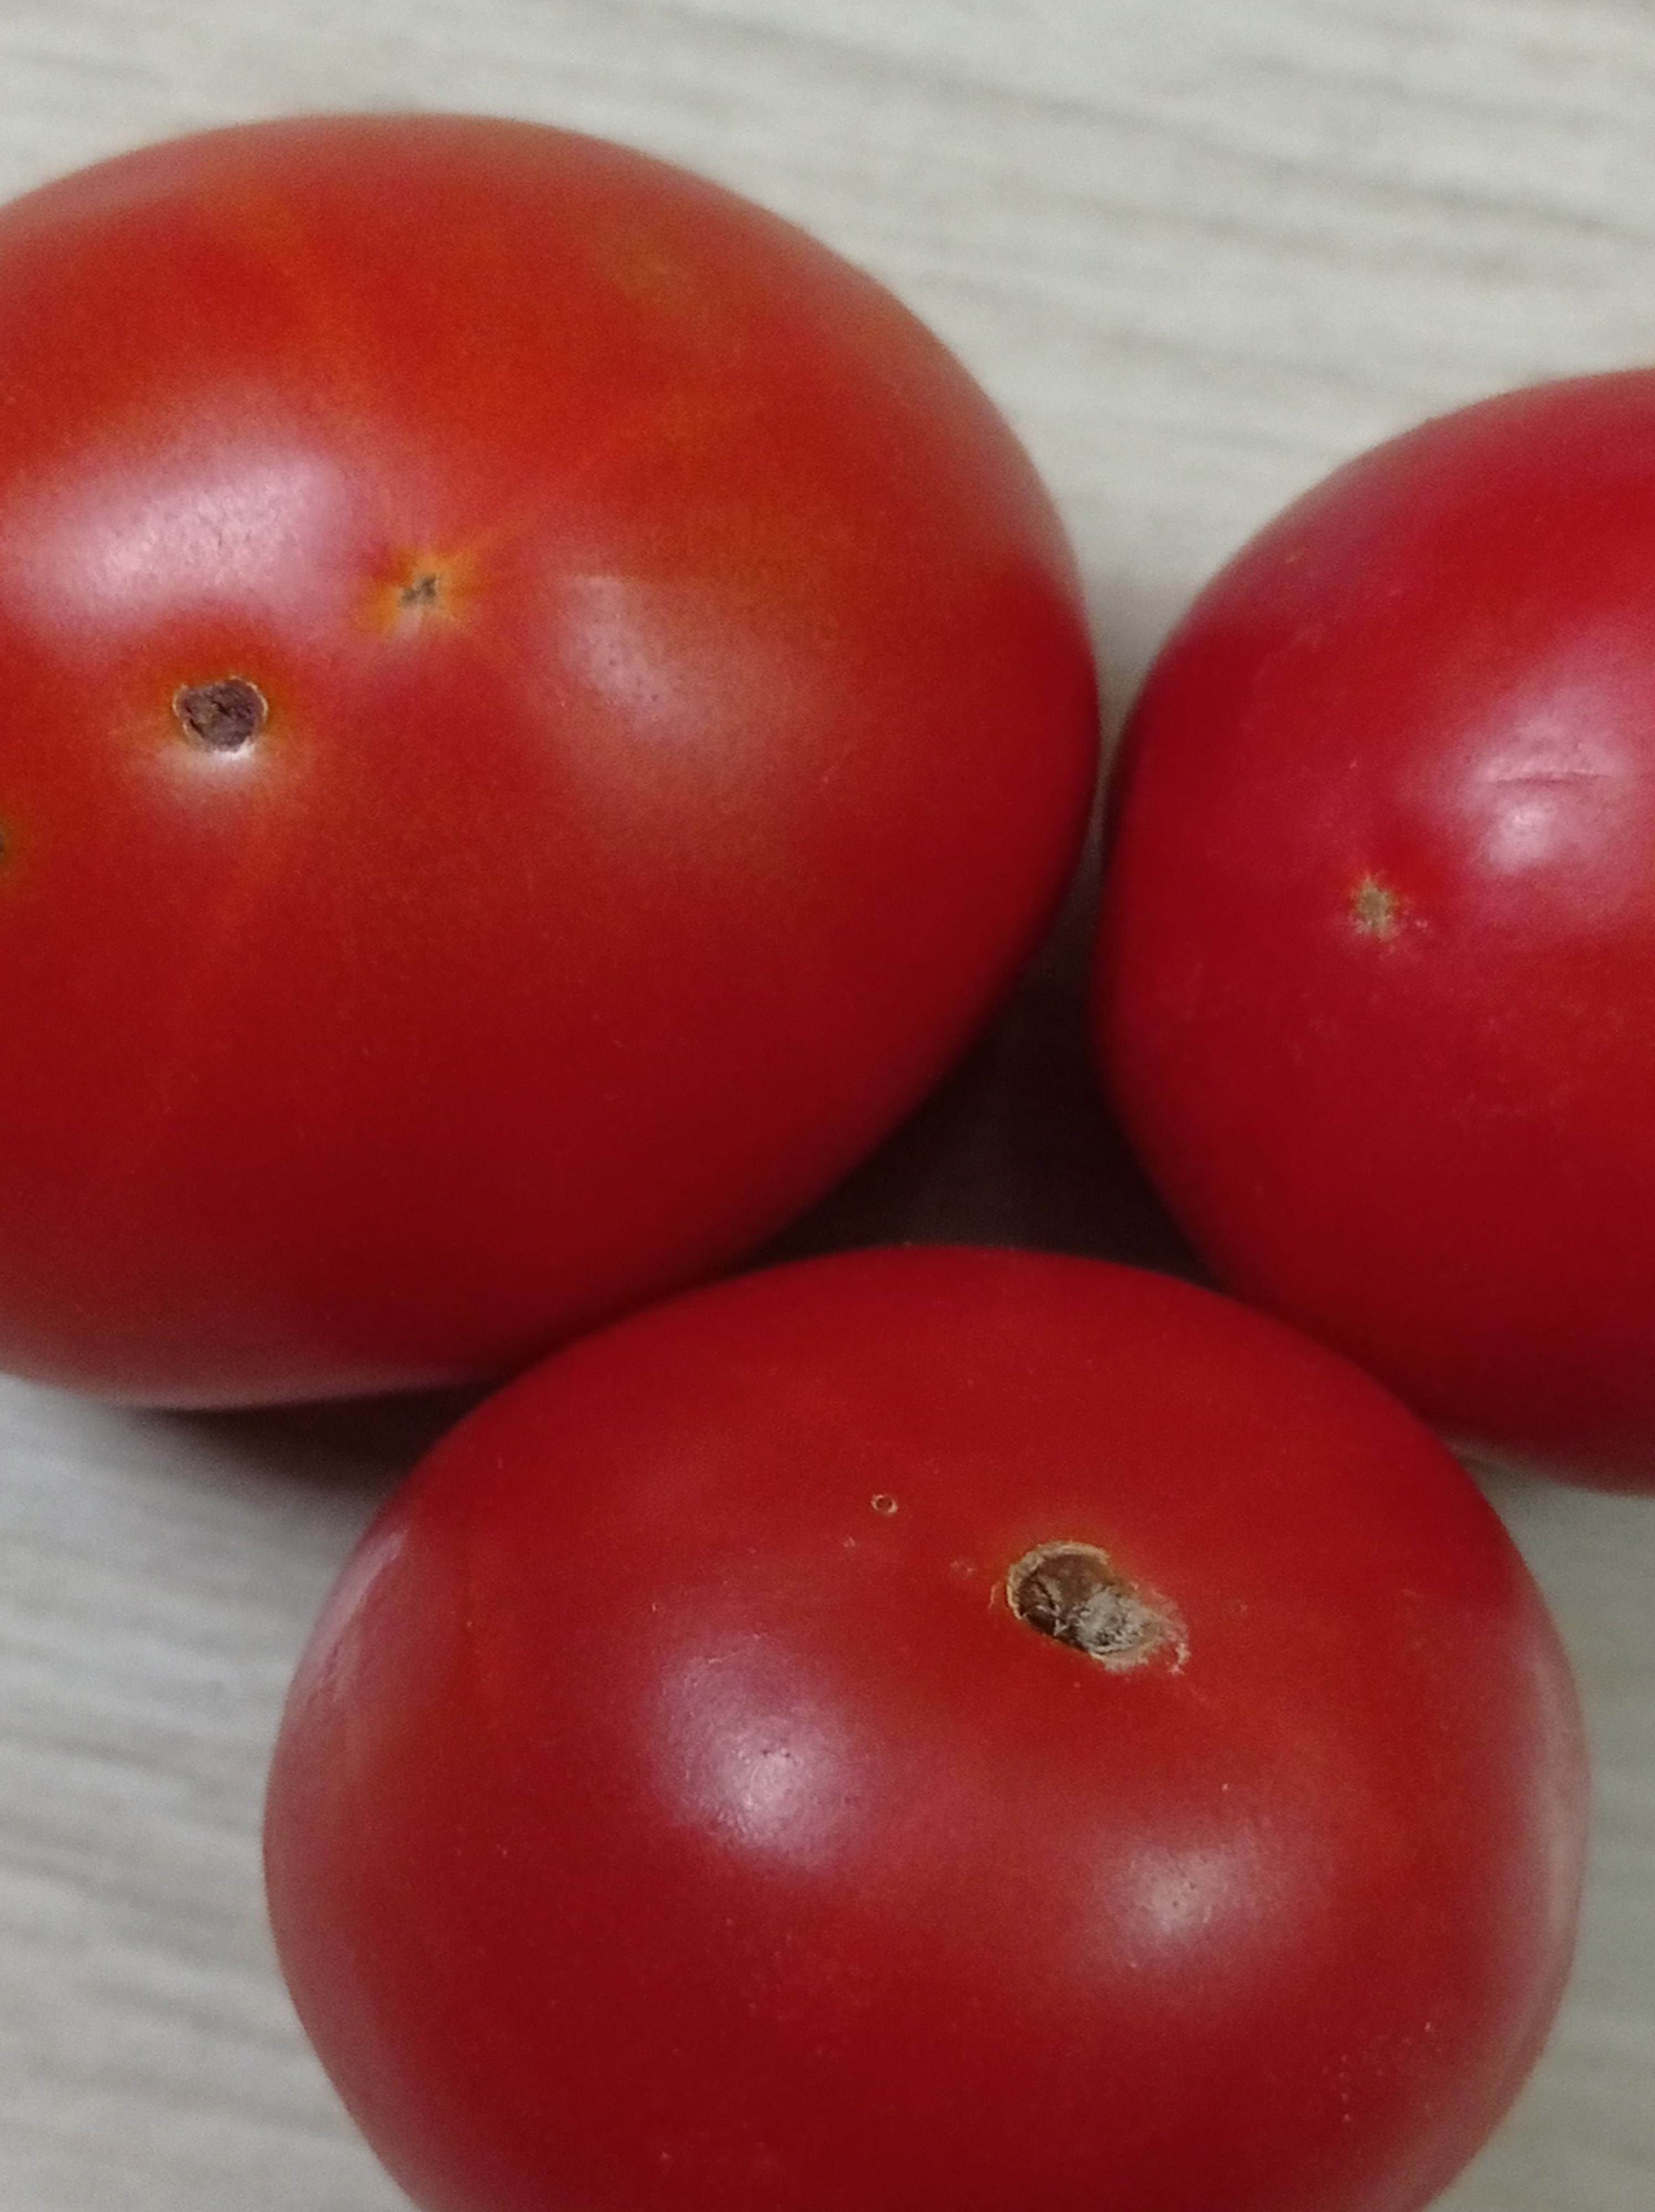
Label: Fresh